Rietveld Schröder House

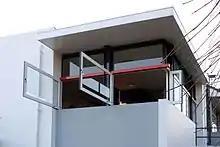
The "invisible corner"

The facades are a collage of planes and lines whose components are purposely detached from, and seem to glide past, one another. This enabled the provision of several balconies. Like Rietveld's Red and Blue Chair, each component has its own form, position and colour. Colours were chosen as to strengthen the plasticity of the facades; surfaces in white and shades of grey, black window and doorframes, and a number of linear elements in primary colours.